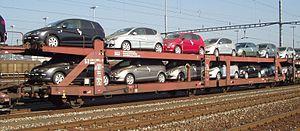
Le Seat Altea est un modèle d'automobile de la marque Seat. Les premiers modèles de série sont sortis en 2004.
Un wagon porte-automobiles est un type de wagon ferroviaire plat spécial servant au transport d'automobiles. Il s'agit généralement de wagons ouverts ou grillagés pouvant accueillir les voitures sur deux niveaux ; des wagons à trois niveaux ont existé aux États Unis où le gabarit ferroviaire le permet.
Un wagon est, dans le monde des chemins de fer, un véhicule destiné au transport des animaux ou des marchandises, incapable de se mouvoir par lui-même.